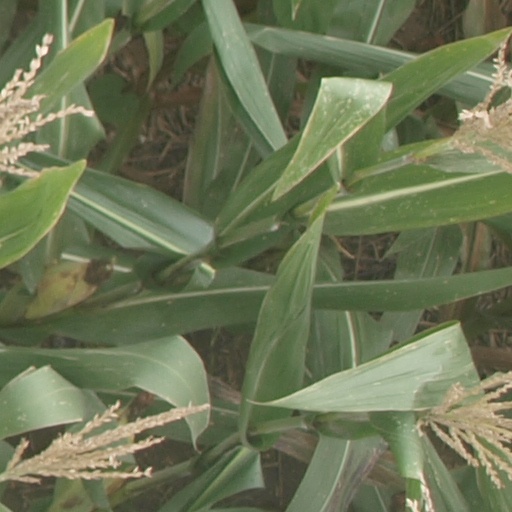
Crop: maize; corn